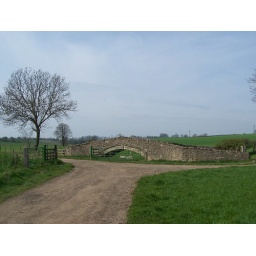
an old pack horse bridge near ketton.